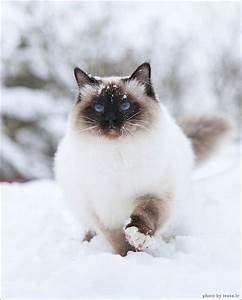
Label: gatto